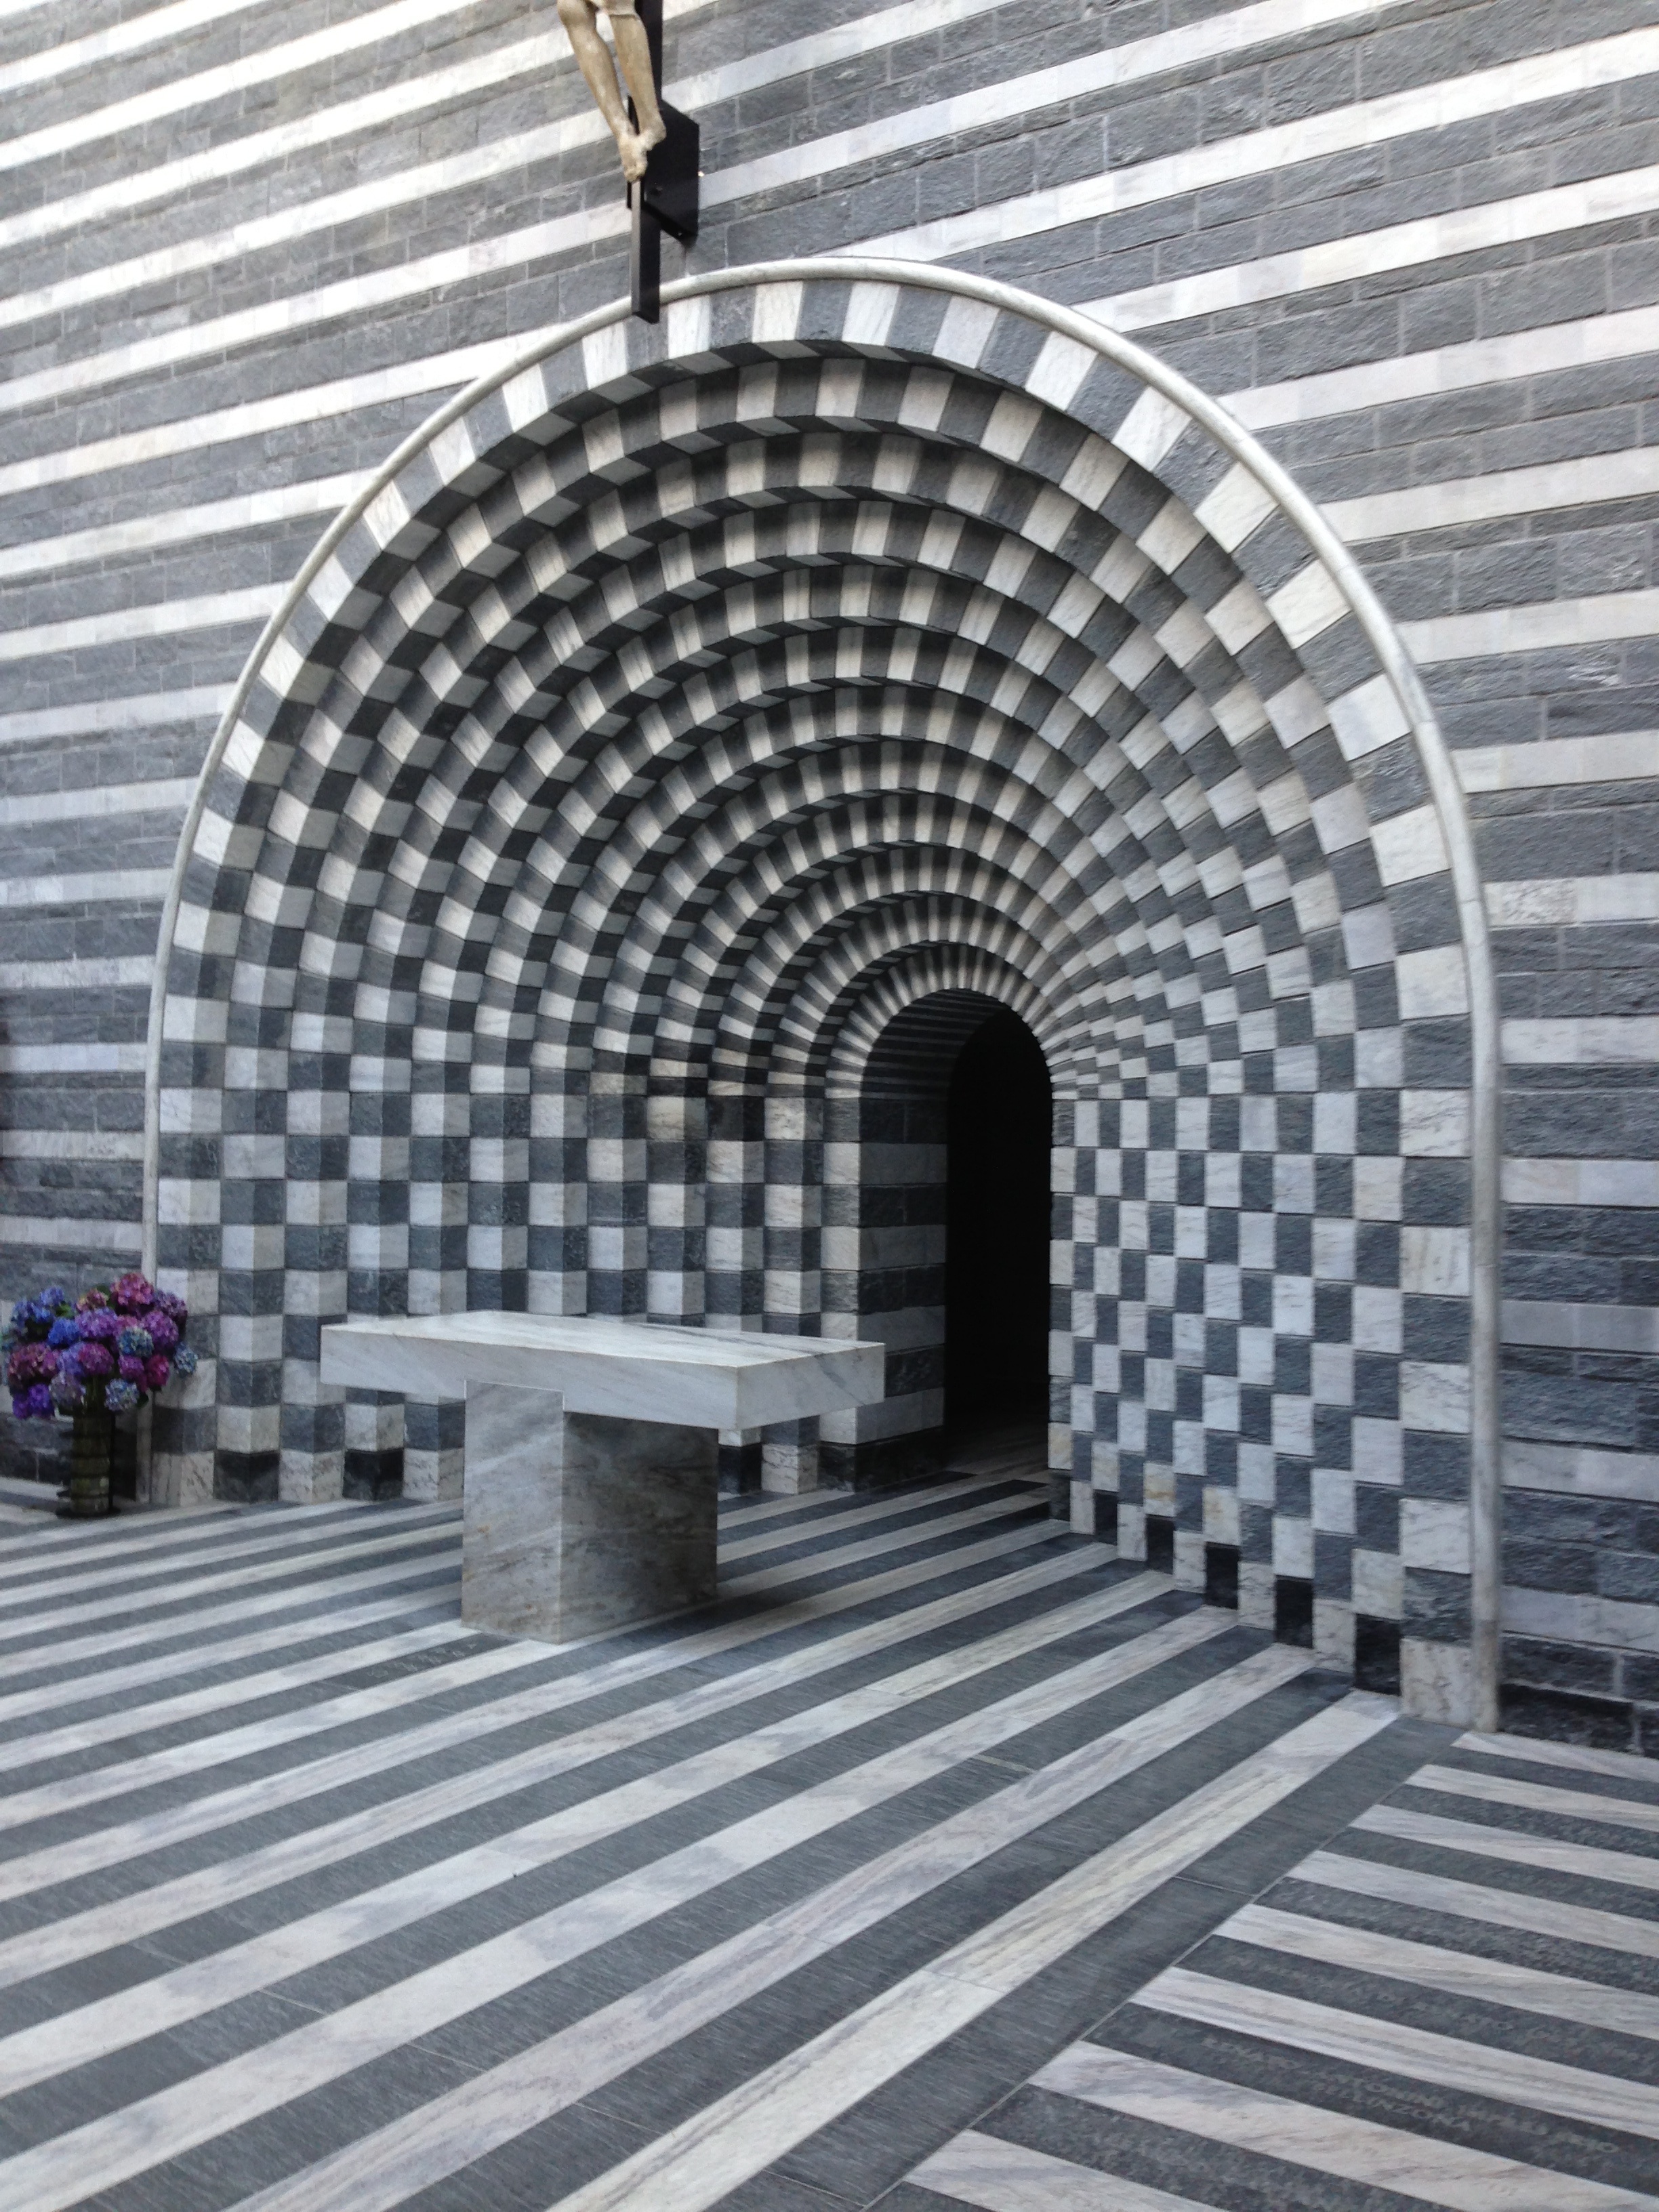
architecture, roof, arch, church, symmetry, bota, dome, ticino, outdoor structure